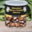
Label: can